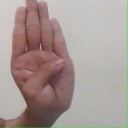
अक्षर: ब